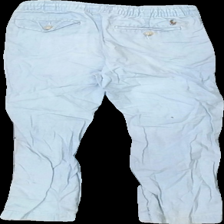
View: back
Type: Trousers
Category: Children
Brand: Polo
Colors: Blue
Material: 100% cotton
Cut: Regular
Season: All
Holes: Major
Damage: hål
Damage location: middle center
Damage 2 location: bottom left
Price range: <50
Recommended usage: Export
Description: blå byxor, hål bak